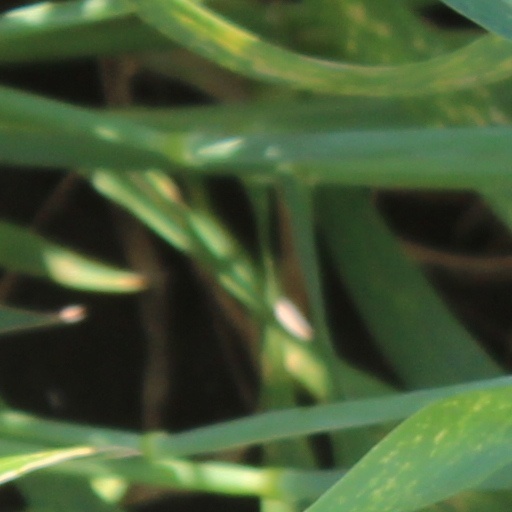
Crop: wheat